Emil Sitka

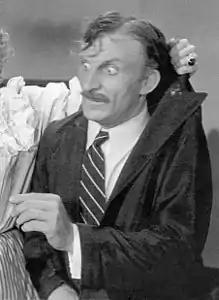
Sitka, as he appeared in "Brideless Groom" (1947)

Emil Sitka (December 22, 1914January 16, 1998) was an American actor who appeared in hundreds of movies, short films, and television shows, and who is best known for his numerous appearances with The Three Stooges. He was the unofficial "last Stooge", since he was tapped to be the new middle Stooge when Larry Fine suffered a stroke in 1970. He is one of only two actors to have worked with all six Stooges (Shemp Howard, Moe Howard, Larry Fine, Curly Howard, Joe Besser, and Joe DeRita) on film in the various incarnations of the group (Harold Brauer, a recurring villain who appeared in three 1940s shorts, was the other).